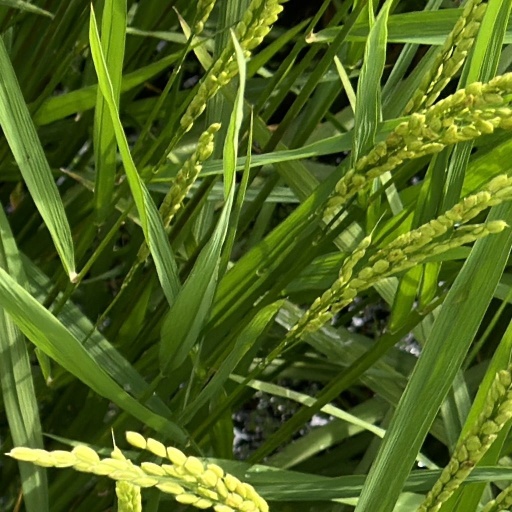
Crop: rice